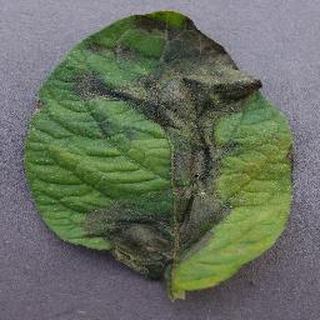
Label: potato_late_blight